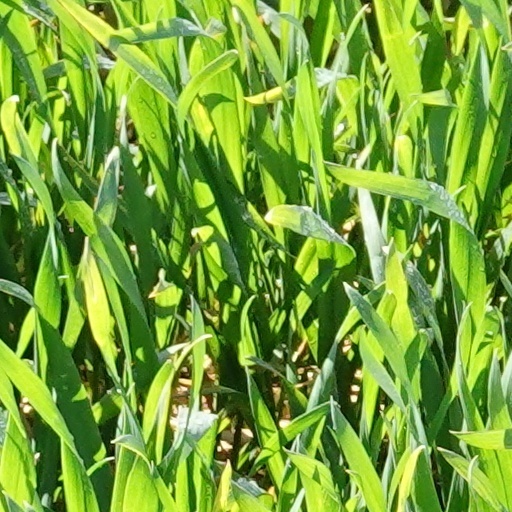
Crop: wheat